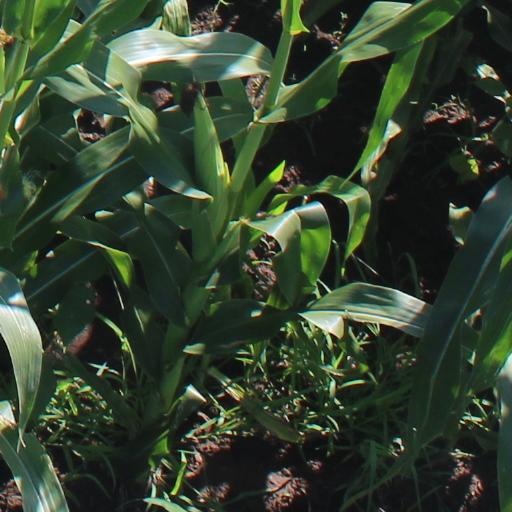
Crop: maize; corn